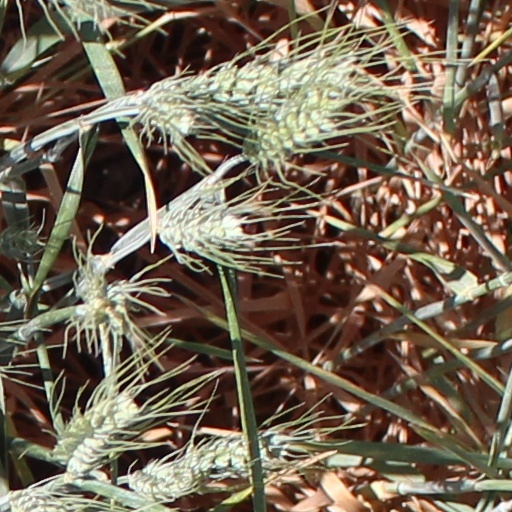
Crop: wheat